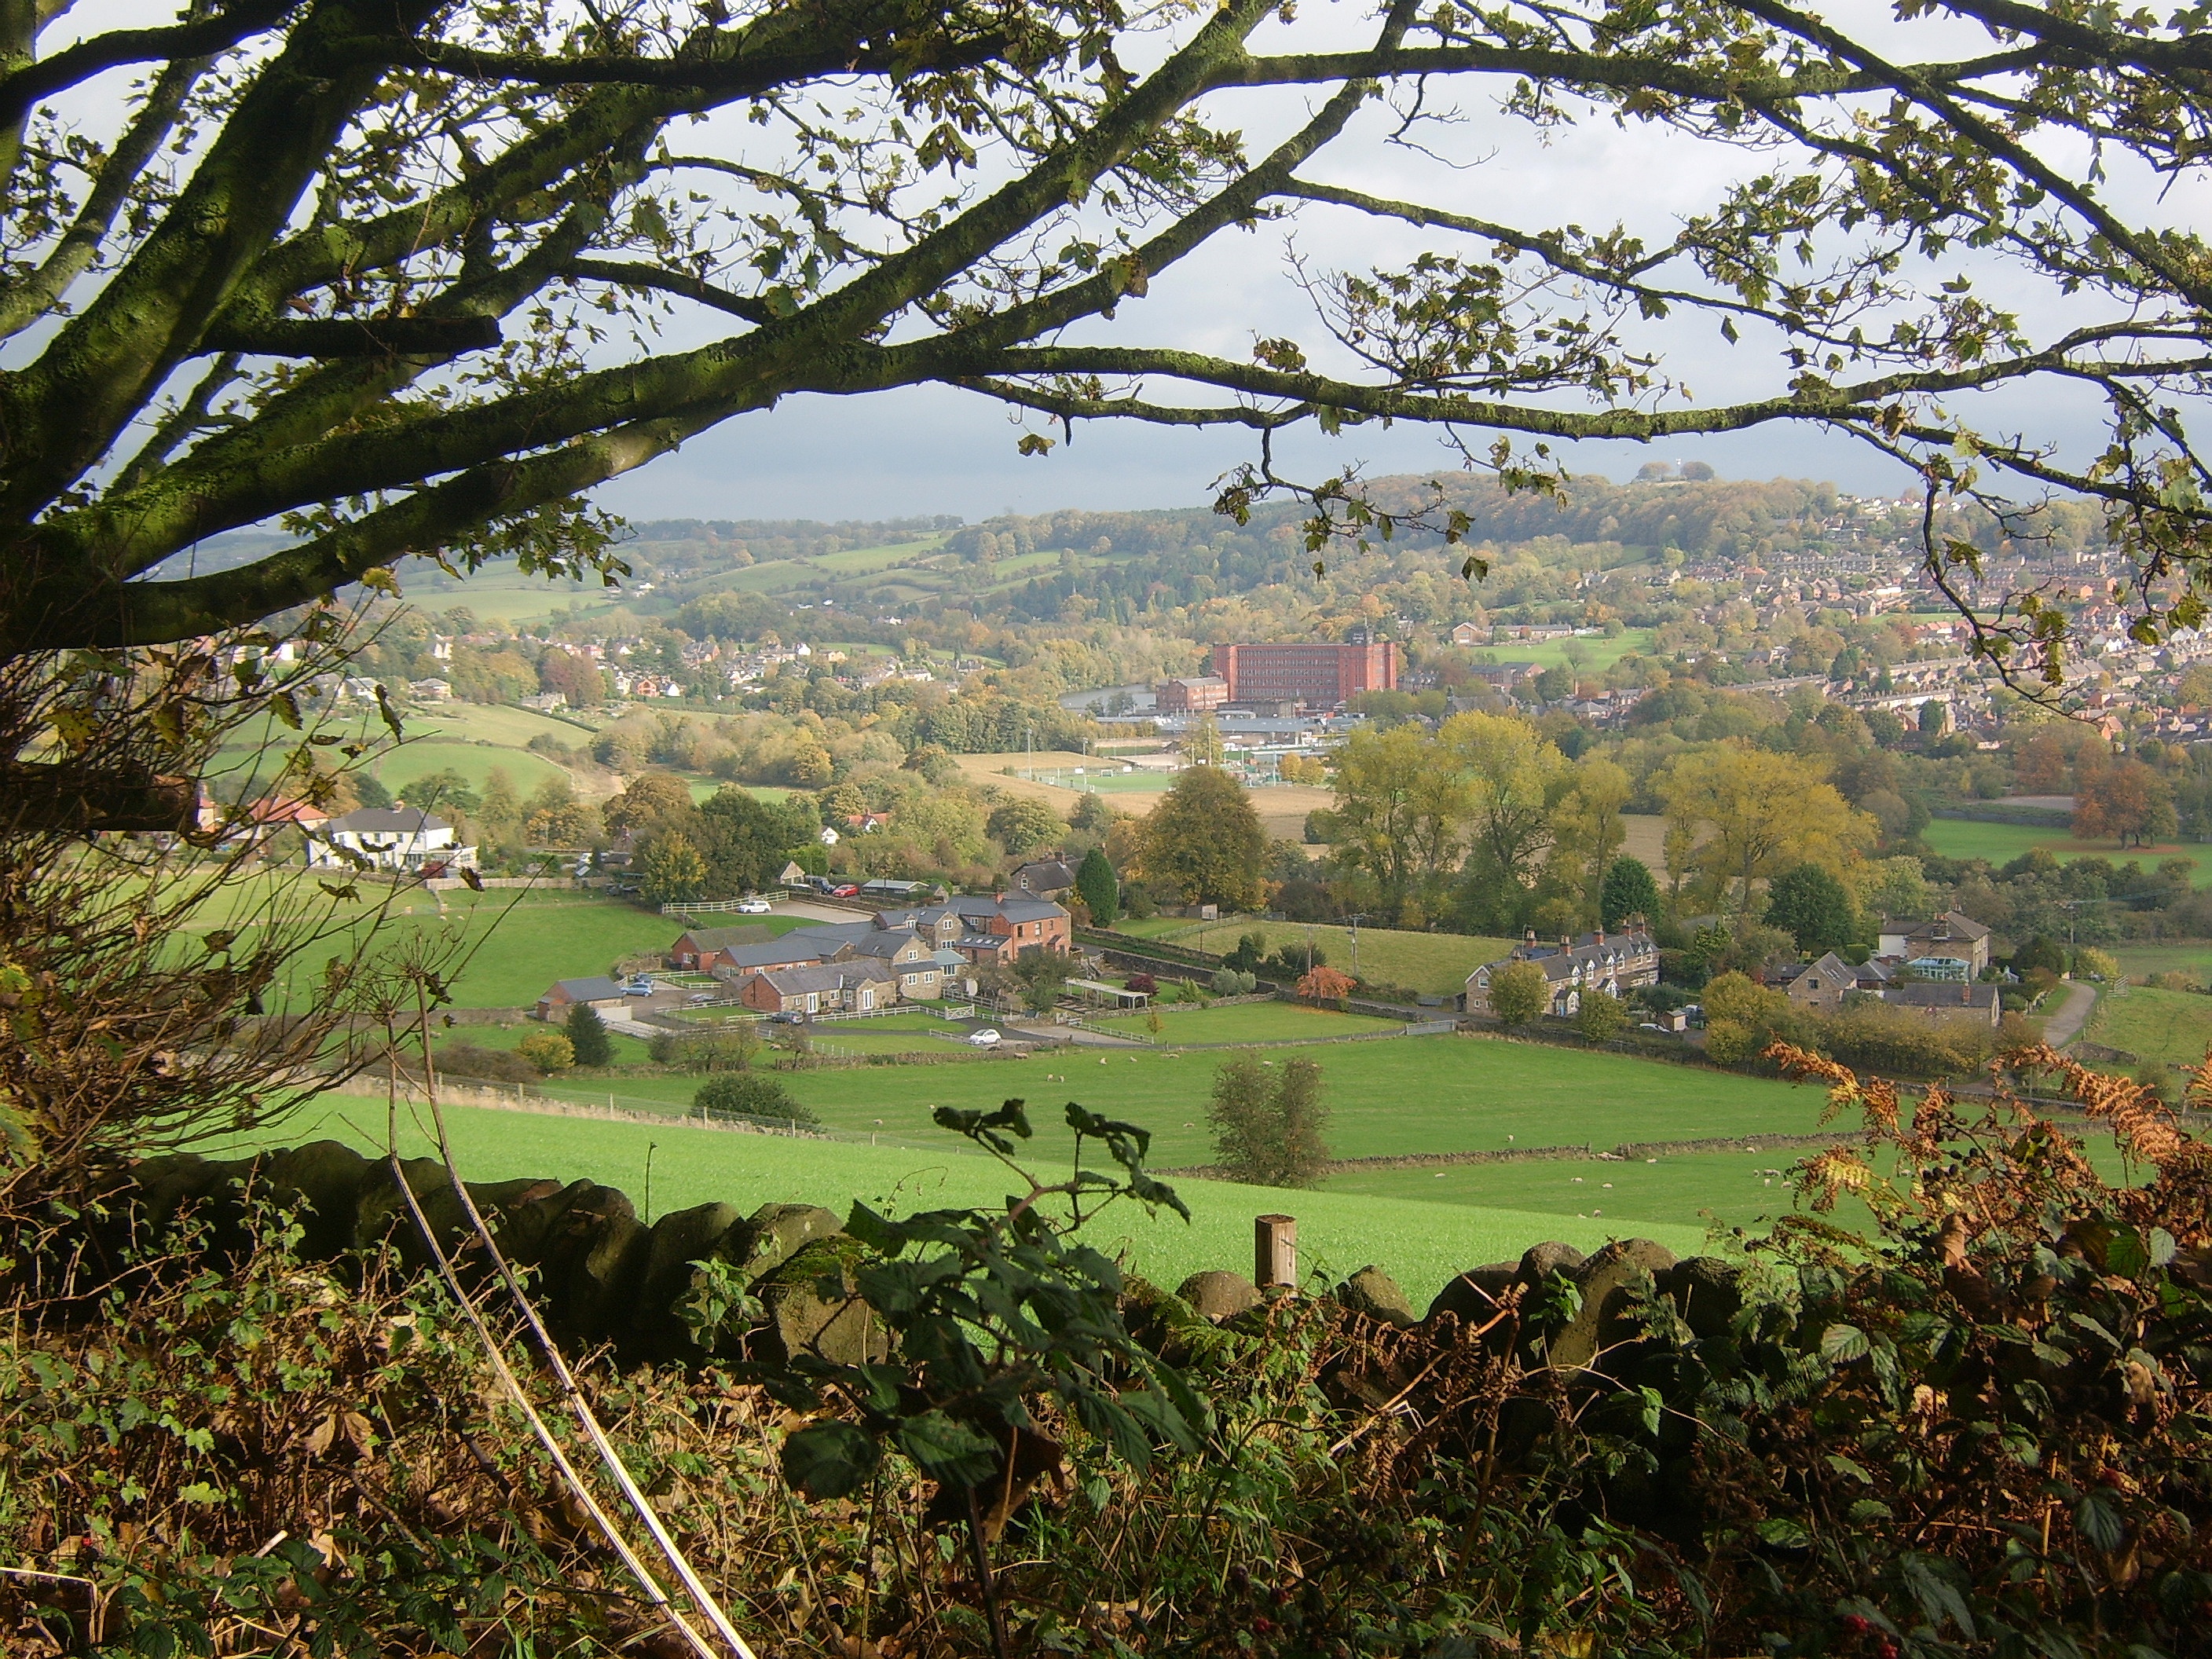
view, town, england, vegetation, grass, plant, plant community, landscape, leaf, land lot, plain, garden, rural area, grassland, lawn, grass family, spring, shrub, meadow, groundcover, field, yard, landscaping, prairie, pasture, plantation, park, suburb, backyard